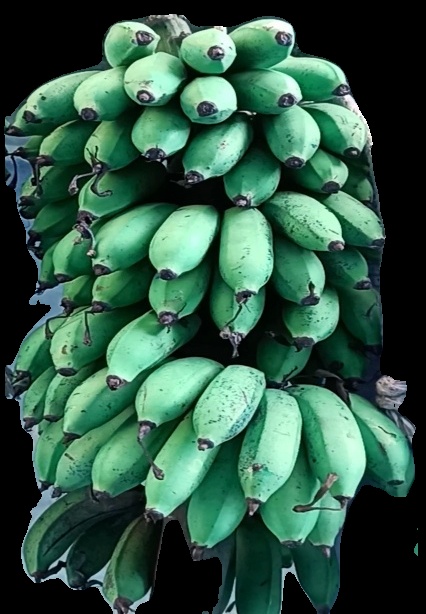
Variety: rasbale
Grade: grade2